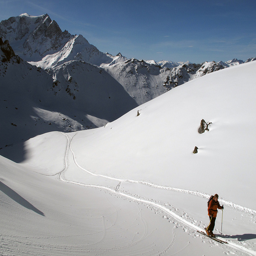
landscape of a snowy mountain with a skiers trail in the snow
A man riding skis down a snow covered slope.
A high mountain of snow with a cross country skier.
A distance shot shows rolling snowy hills, partially shadowed, with ski prints reaching off into the distance, and to the foreground, a single skier.
A mountain slope photo with a person on skis in the foreground.